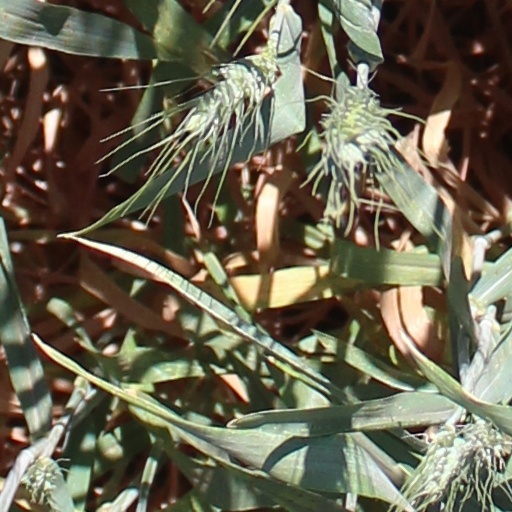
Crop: wheat